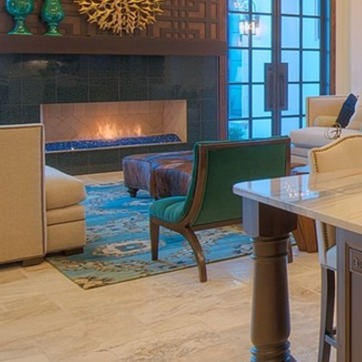
Material: fabric